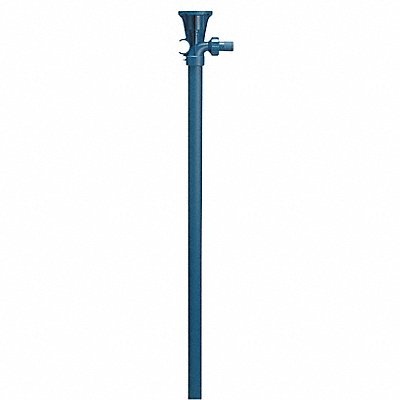
Drum Pump Tube 54 L Poly 1-1/4 I.D.
Drum Pump Tube Suction Tube Length 54 in Pump Package Type Drum Pump Tube Suction Tube Material Polypropylene Suction Tube ID 1 1/4 in Suction Tube OD 1 3/16 in Discharge Tube Outlet ID 3/4 in Discharge Tube Outlet OD 1 in Discharge Connection Type Hose Barb Overall Length 57 1/4 in For Container Size 55 gal 275 gal 330 gal For Container Type Drum Tote Max Flow Rate 17 gpm Max Viscosity 300 CPS Min Fluid Temp 0 Degrees F Max Fluid Temp 150 Degrees F Max Head 20 ft
Brand: FINISH THOMPSON
Category: Hardware > Hardware Pumps > Utility Pumps > Drum Pumps